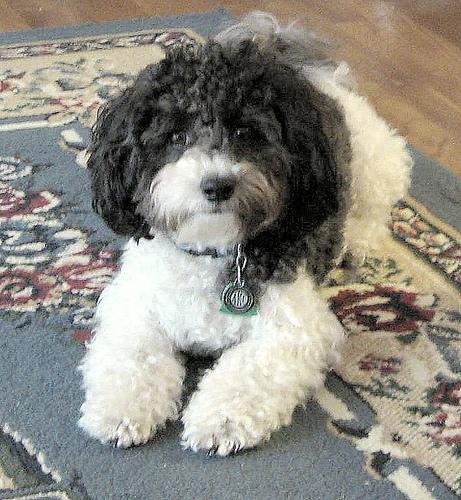
Breed: havanese